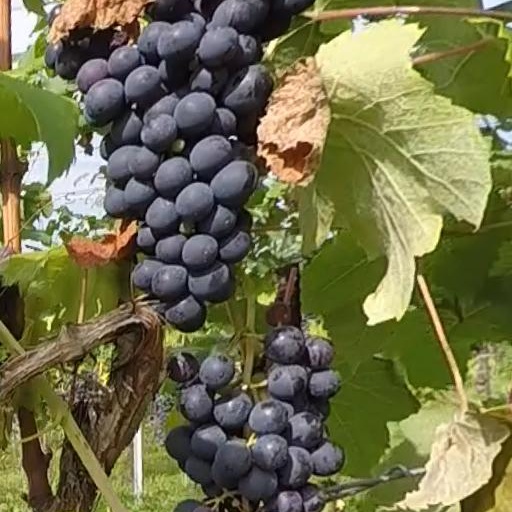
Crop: grape